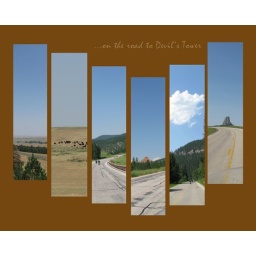
This is a page in a hard cover book I made to document Ran's motorcycle trip to Sturgis, SD.